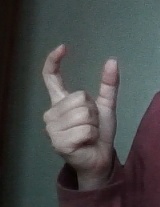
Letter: nun